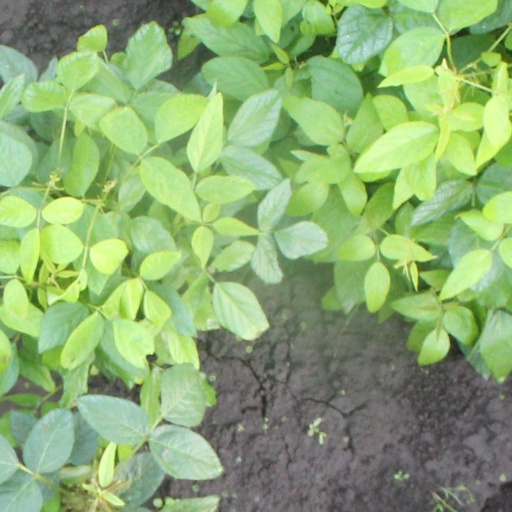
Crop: soybean